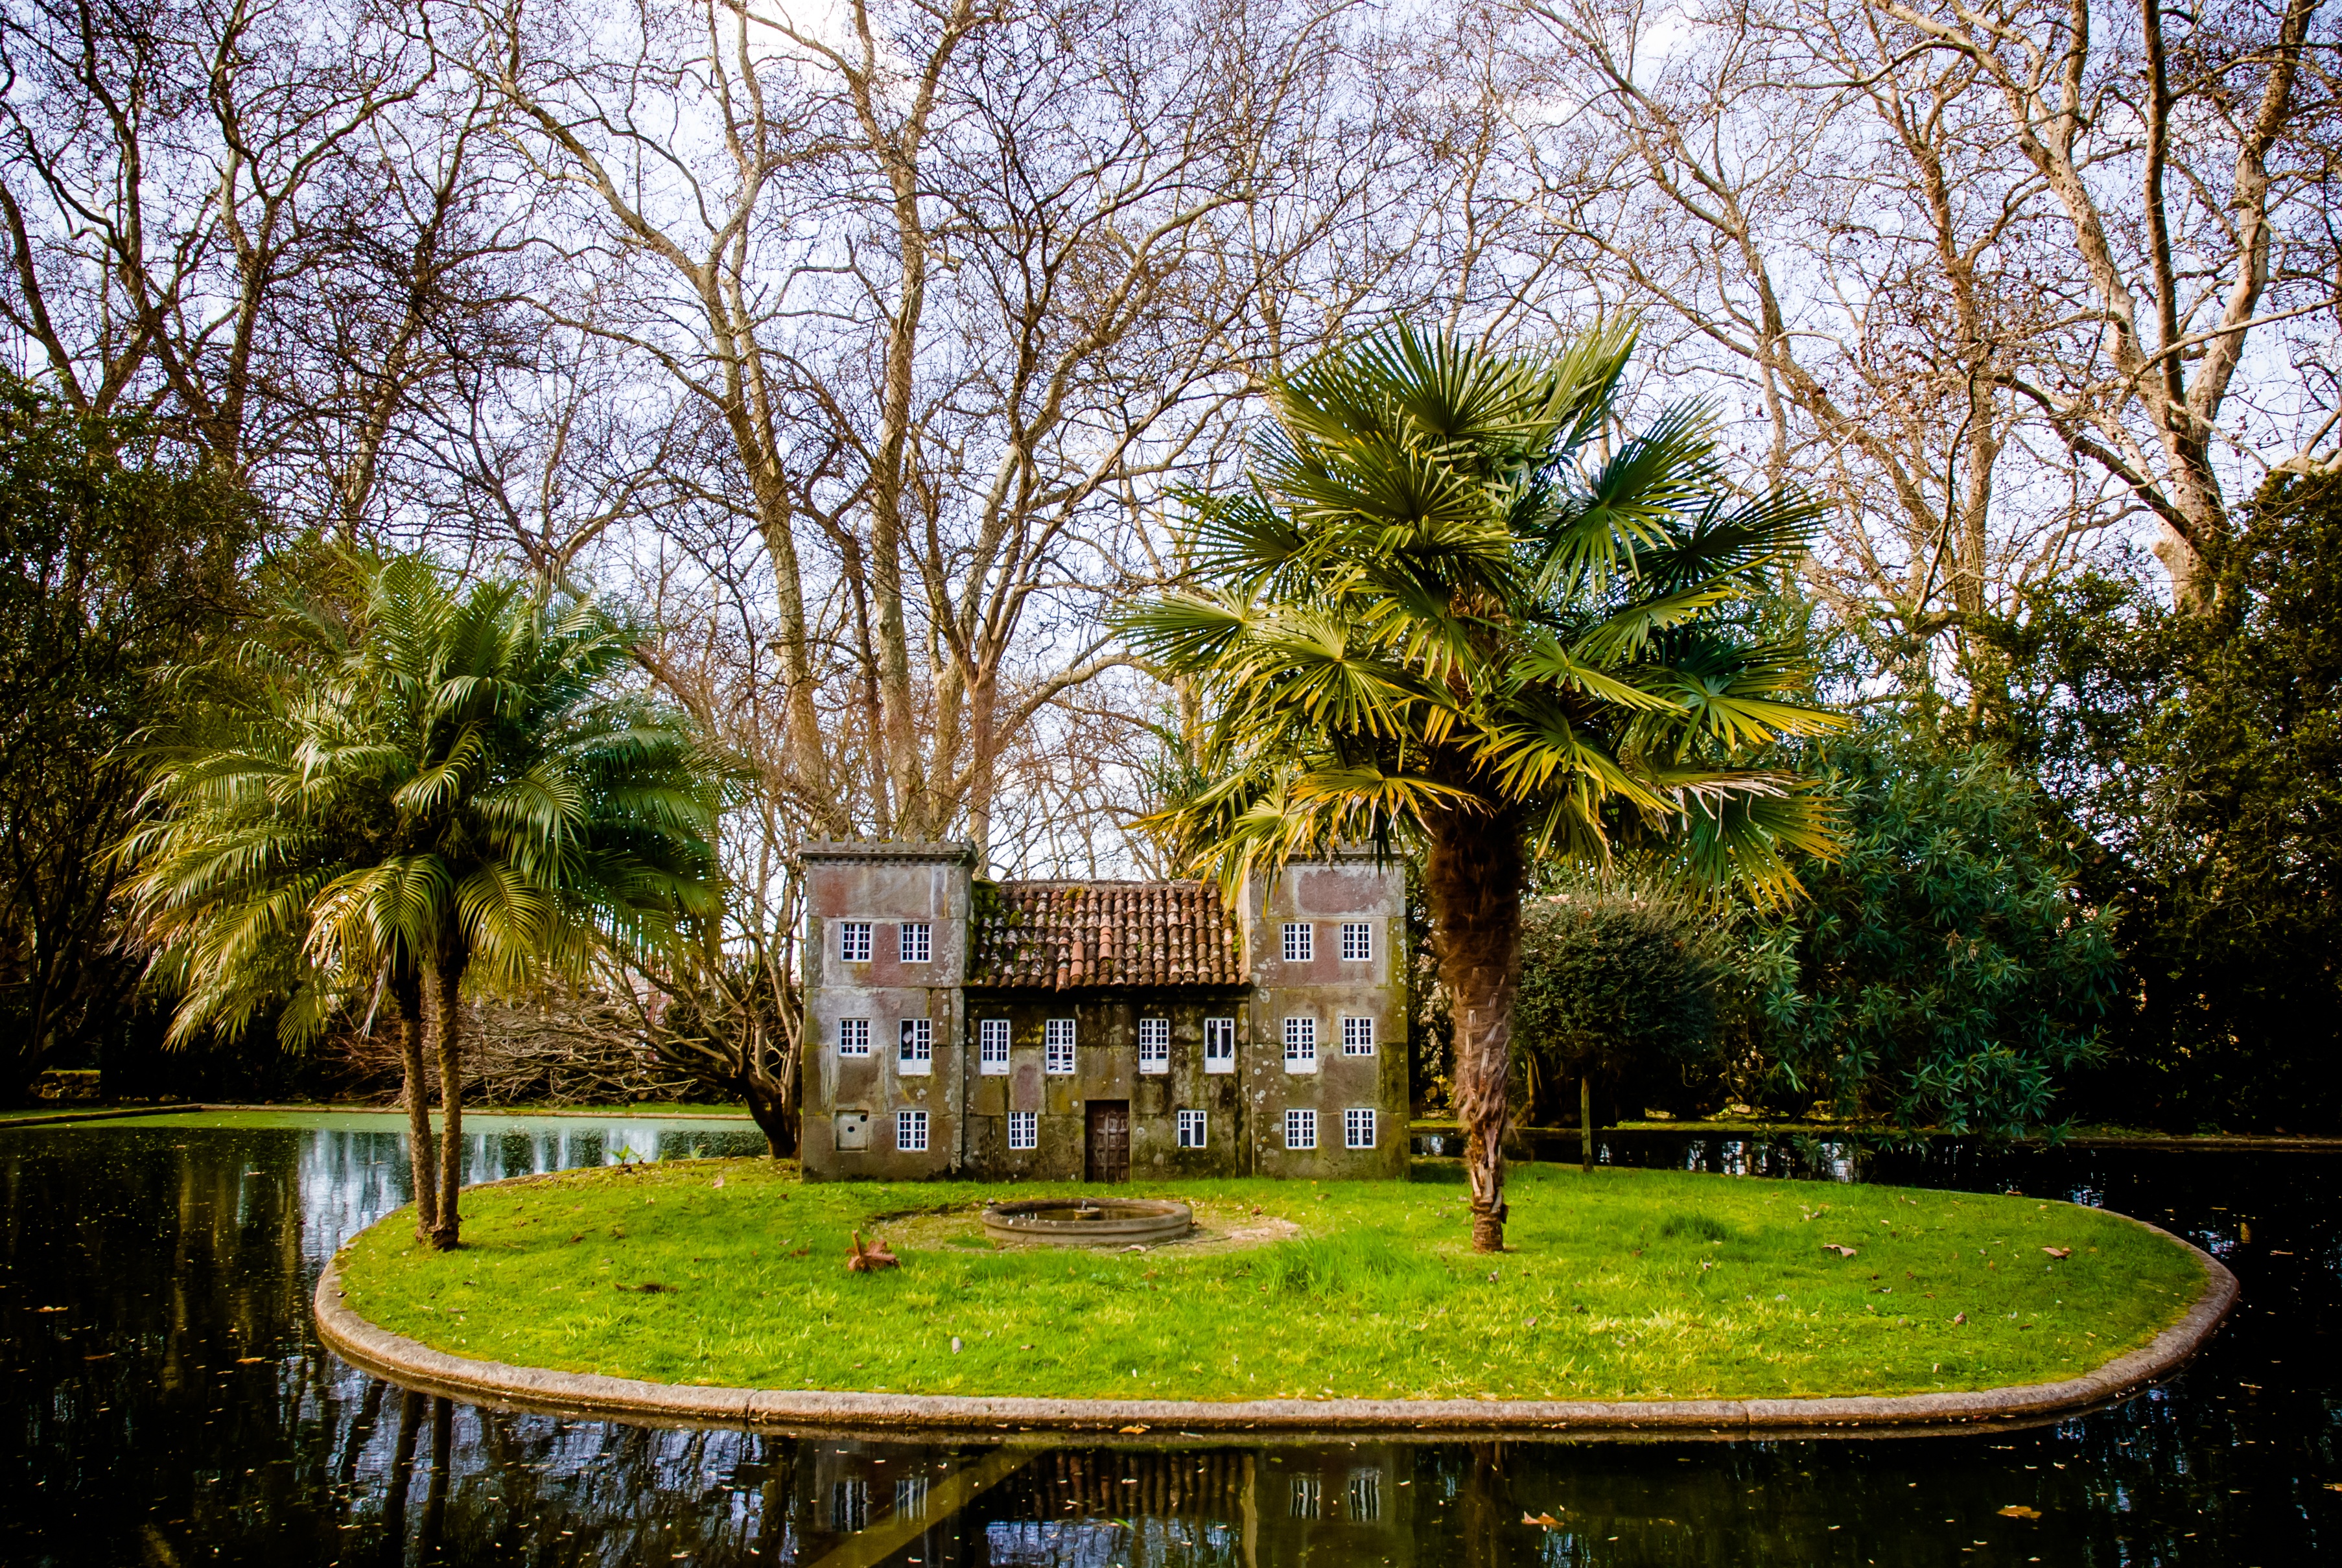
tree, mansion, flower, lake, home, small, park, backyard, island, garden, miniature, exposure, resort, botanical garden, estate, palm trees, miniature house